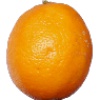
Label: Lemon Meyer 1